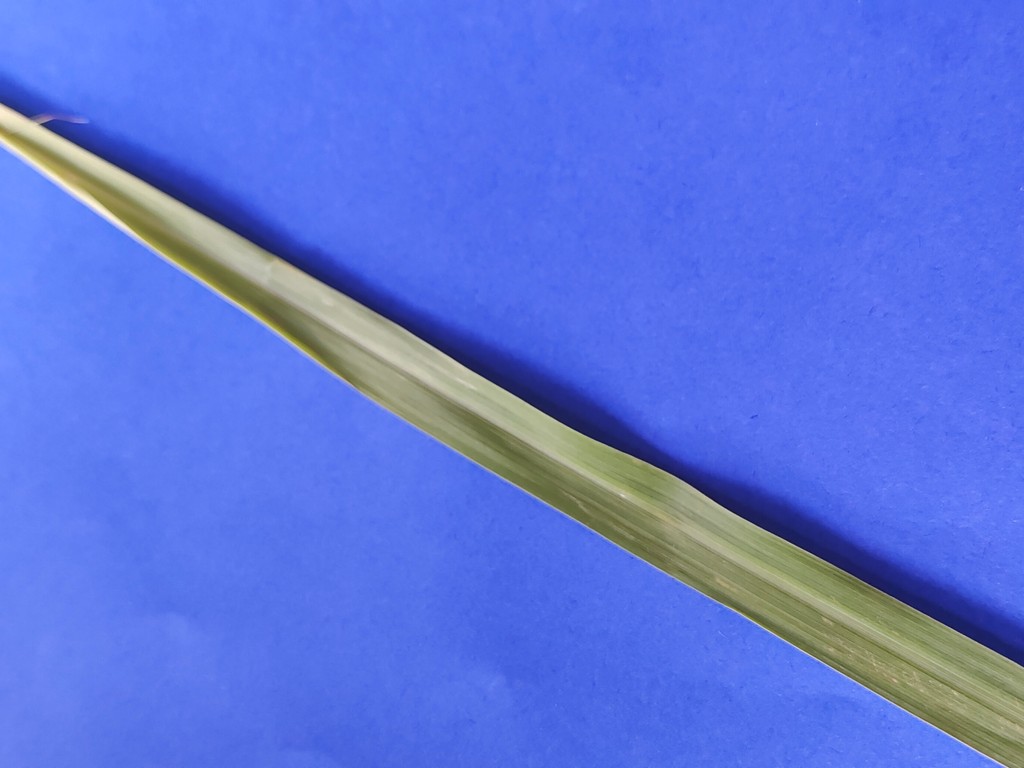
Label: Healthy